Raheem Sterling

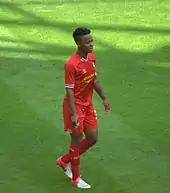
Sterling playing for Liverpool in 2013

On 27 August 2013, Sterling scored his first goal of the 2013–14 season, the opening goal against Notts County in a 4–2 win in the League Cup. On 4 December, Sterling scored his first Premier League goal of the season for Liverpool in a 5–1 win over Norwich City. His form in December saw him score two further goals in wins against Tottenham Hotspur (5–0) and Cardiff City (3–1). On 8 February 2014, he scored twice in a 5–1 win against Arsenal at Anfield. On 13 April, he scored Liverpool's opening goal in a 3–2 win over Manchester City. A week later, he again scored two goals and assisted another as Liverpool won 3–2 against Norwich City at Carrow Road.